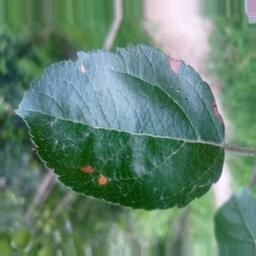
Label: Alternaria